Gamma spectroscopy

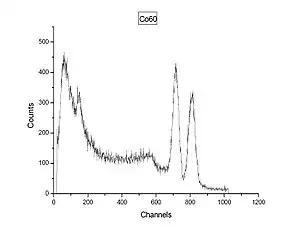
Figure 2: Sodium iodide gamma spectrum of cobalt-60; see also a different measurement

The gamma spectrum shown in Figure 2 is of the cobalt isotope , with two gamma rays with 1.17 MeV and 1.33 MeV respectively. ("See the decay scheme article for the decay scheme of cobalt-60.") The two gamma lines can be seen well-separated; the peak to the left of channel 200 most likely indicates a strong background radiation source that has not been subtracted. A backscatter peak can be seen near channel 150, similar to the second peak in Figure 1.